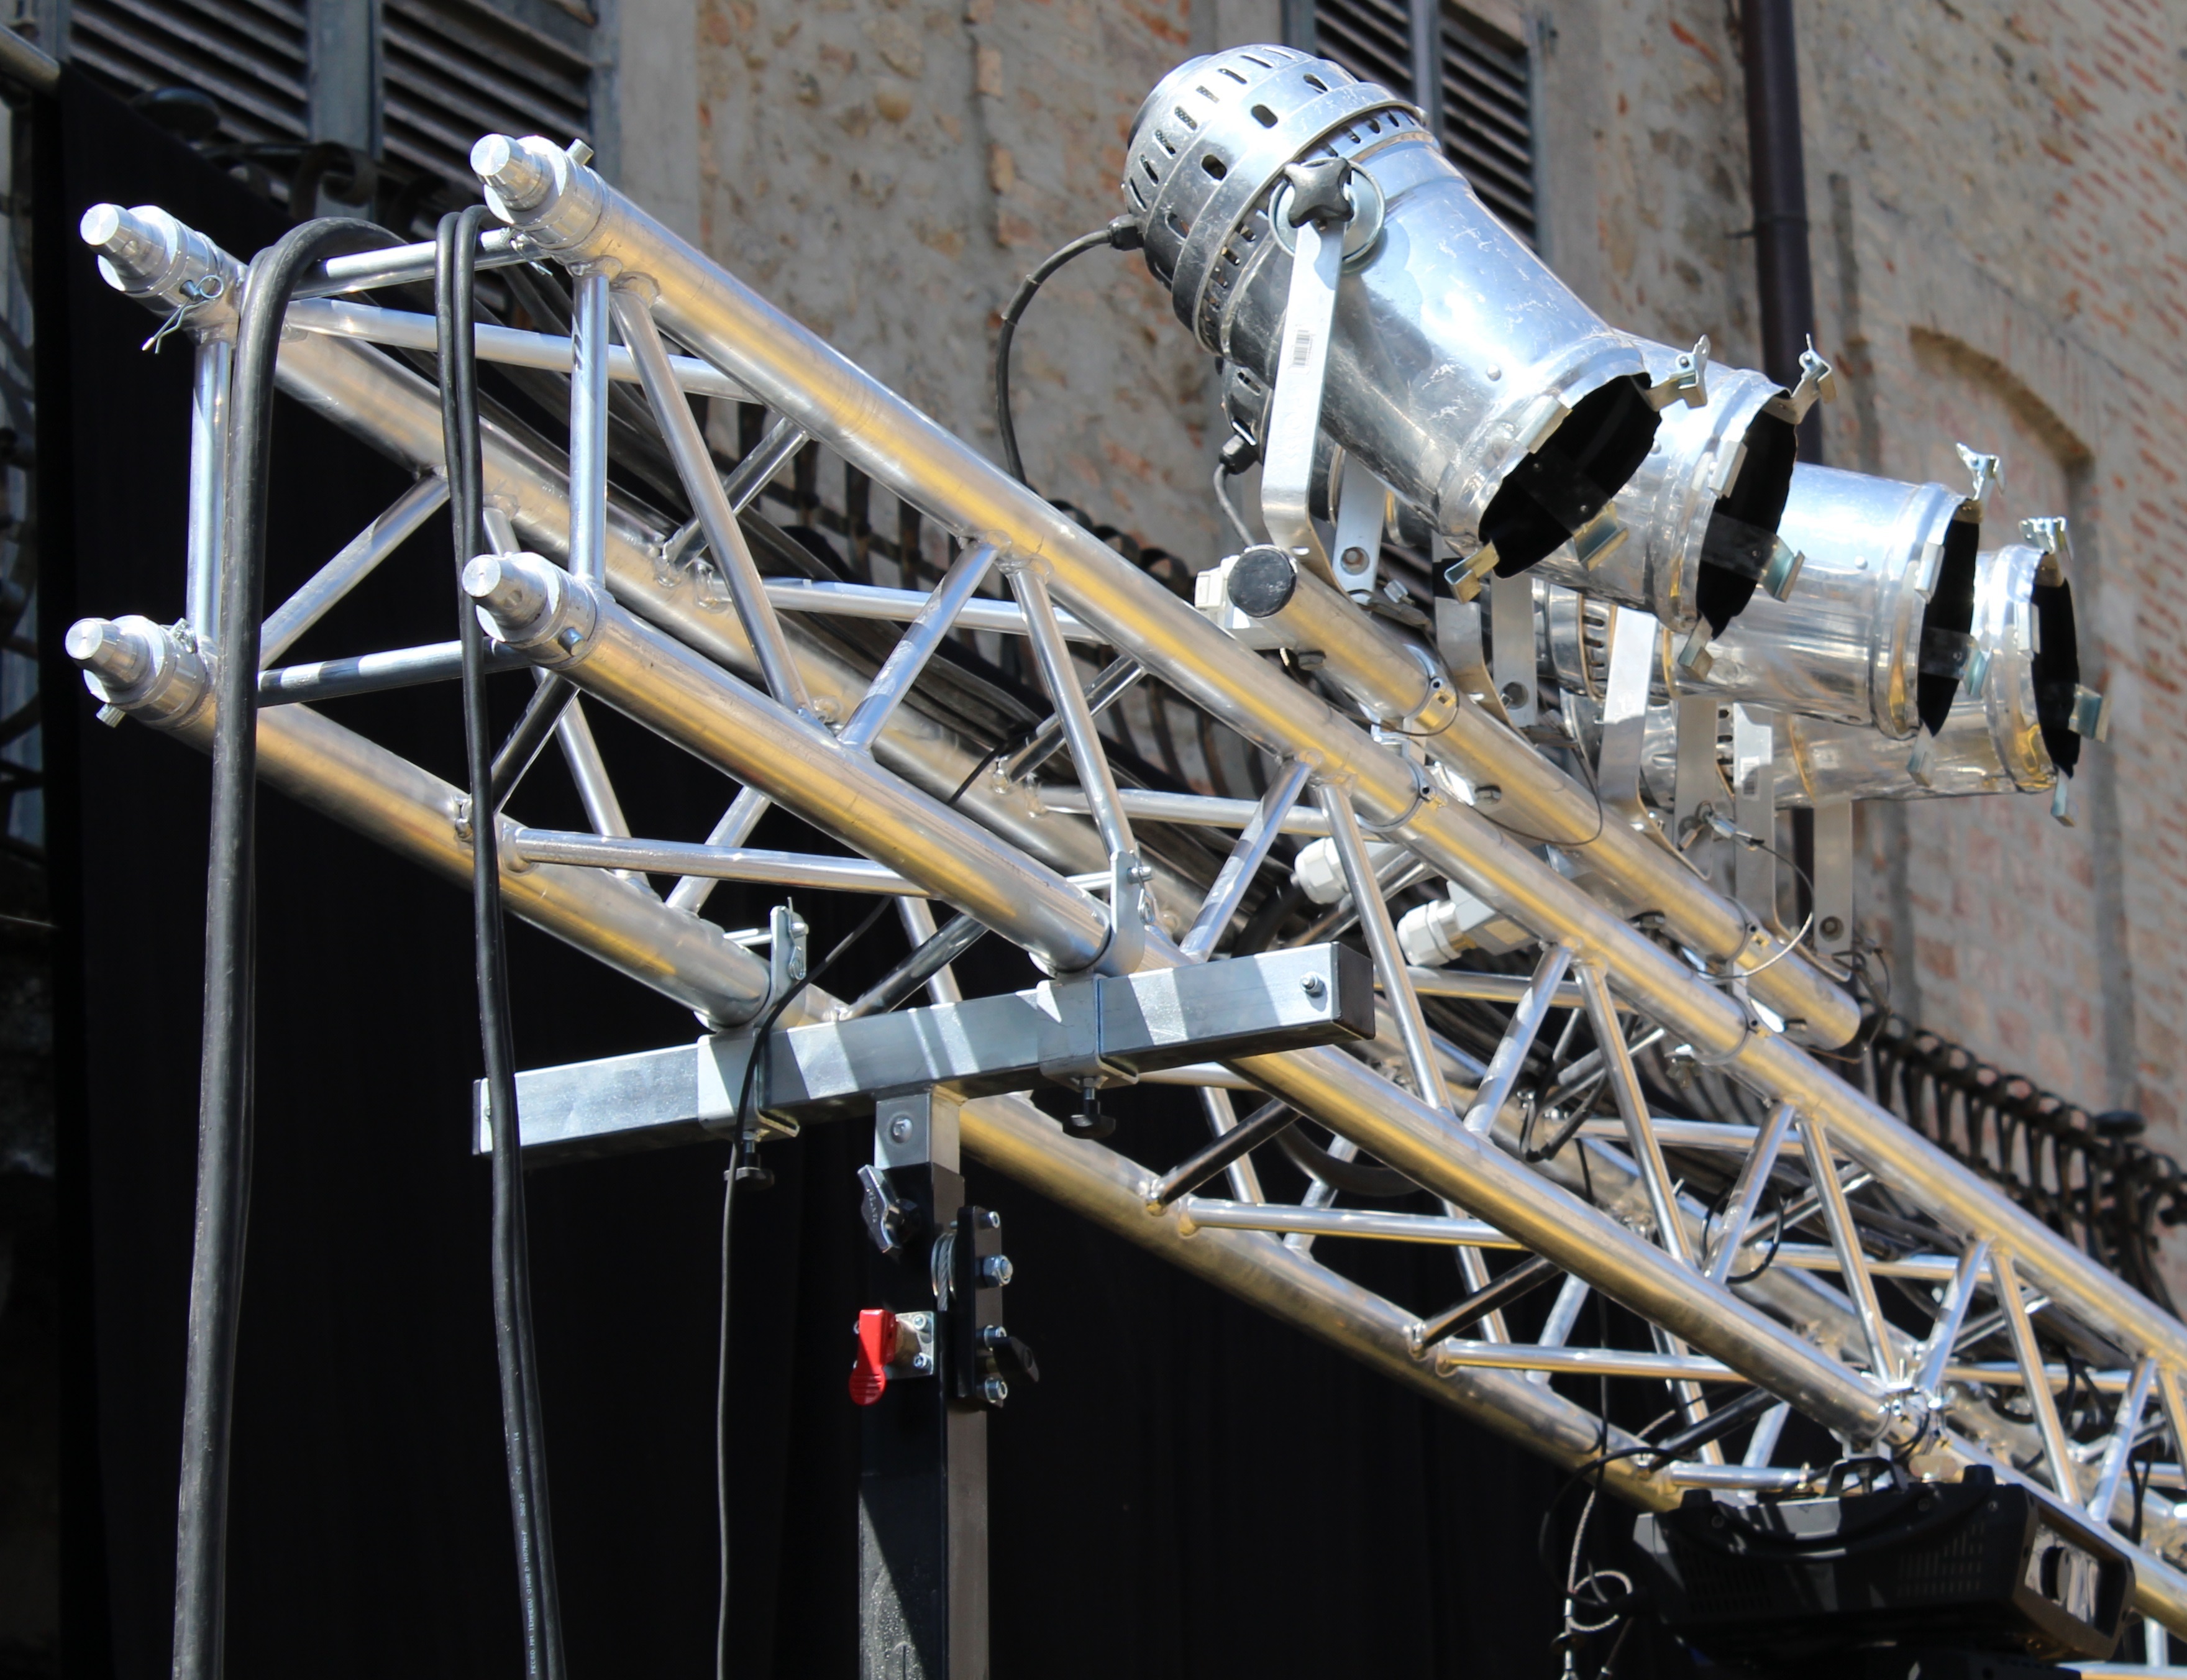
concert, mast, industry, electricity, lighting, lights, iron, plant lights, lights and fun, aircraft engine